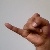
The image shows a hand gesture representing the letter 'J' in Indian Sign Language.